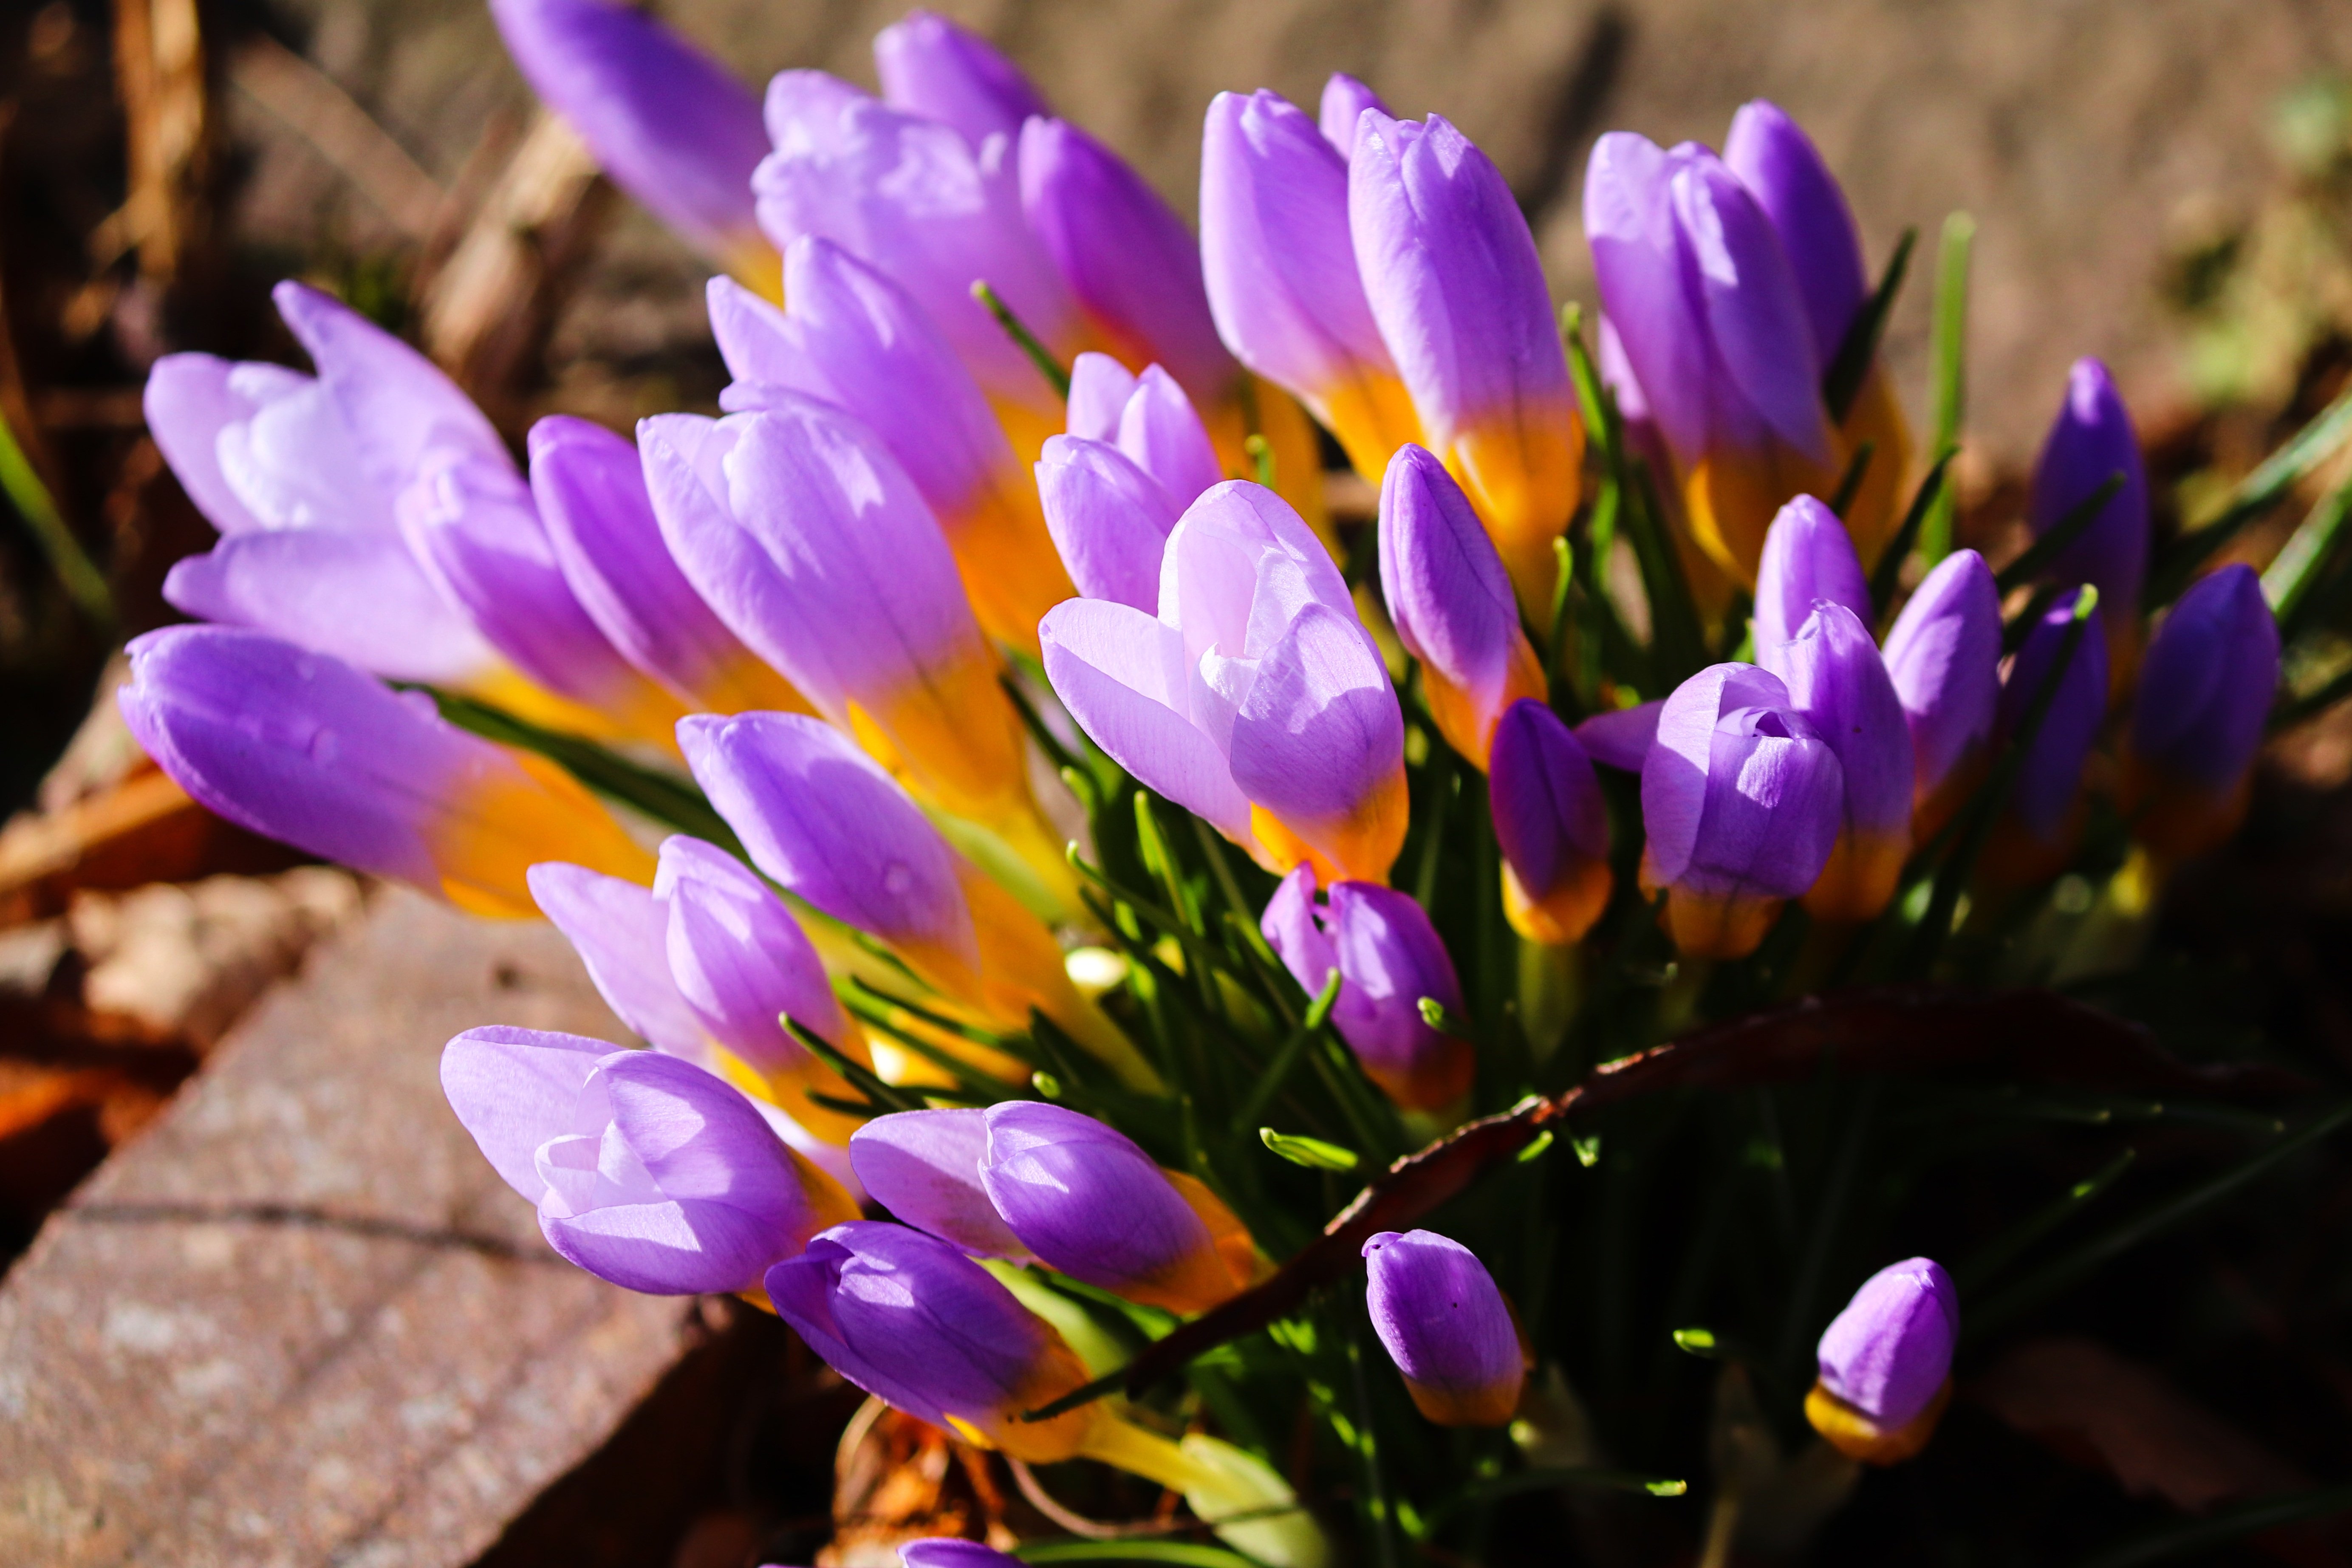
crocus, flowers, field, nature, landscape, flower, cretan crocus, flowering plant, tommie crocus, plant, petal, spring crocus, purple, spring, snow crocus, saffron crocus, iris family, saffron, wildflower, perennial plant